Palomar College

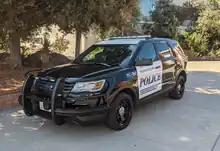
A Palomar College Ford Police Interceptor Utility car parked outside of the cafeteria

In addition, Palomar College and other local adult schools in North County work collaboratively to leverage services and resources to better serve adult education students in the areas of Adult Basic Education, ESL, GED, HISET, high school diploma, and post-secondary education and vocational training. Palomar College is the lead member of the Education to Career Network of North San Diego County. ETCN is one of 71 consortia in the state of California and is funded by the California Adult Education Program. Members of the ETCN consortium are Escondido Adult School, Palomar College, Poway Adult School, Ramona Adult School, San Marcos Adult School, and Vista Adult School.